Wylfa nuclear power station

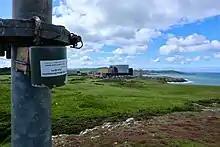
Area Dosemeter close to Wylfa Nuclear Power Station

A second plant named Wylfa Newydd (previously referred to as Wylfa B) has been proposed. Wylfa Newydd's proposal has been the subject of local opposition, led by the group People Against Wylfa B (PAWB – "pawb" is Welsh for "everyone"). In March 2006 the local council voted to extend the life of Wylfa A and to support the construction of Wylfa B, citing the potential loss of employment in the smelter works and nuclear station.